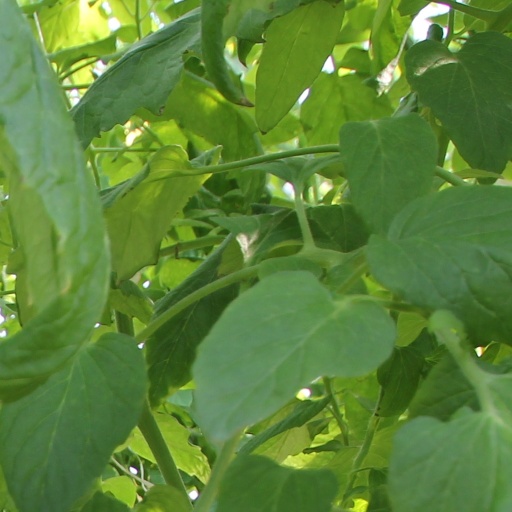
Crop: tomato